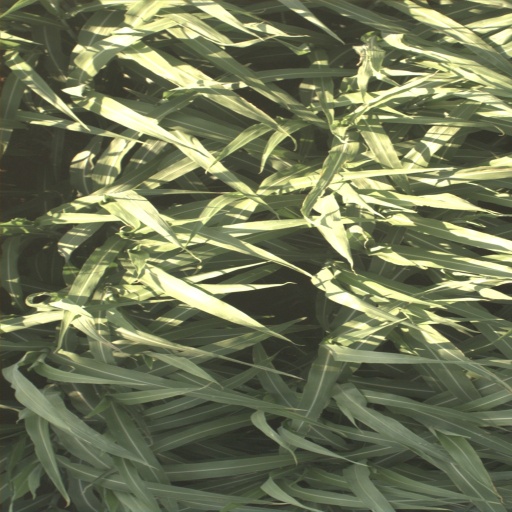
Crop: sorghum